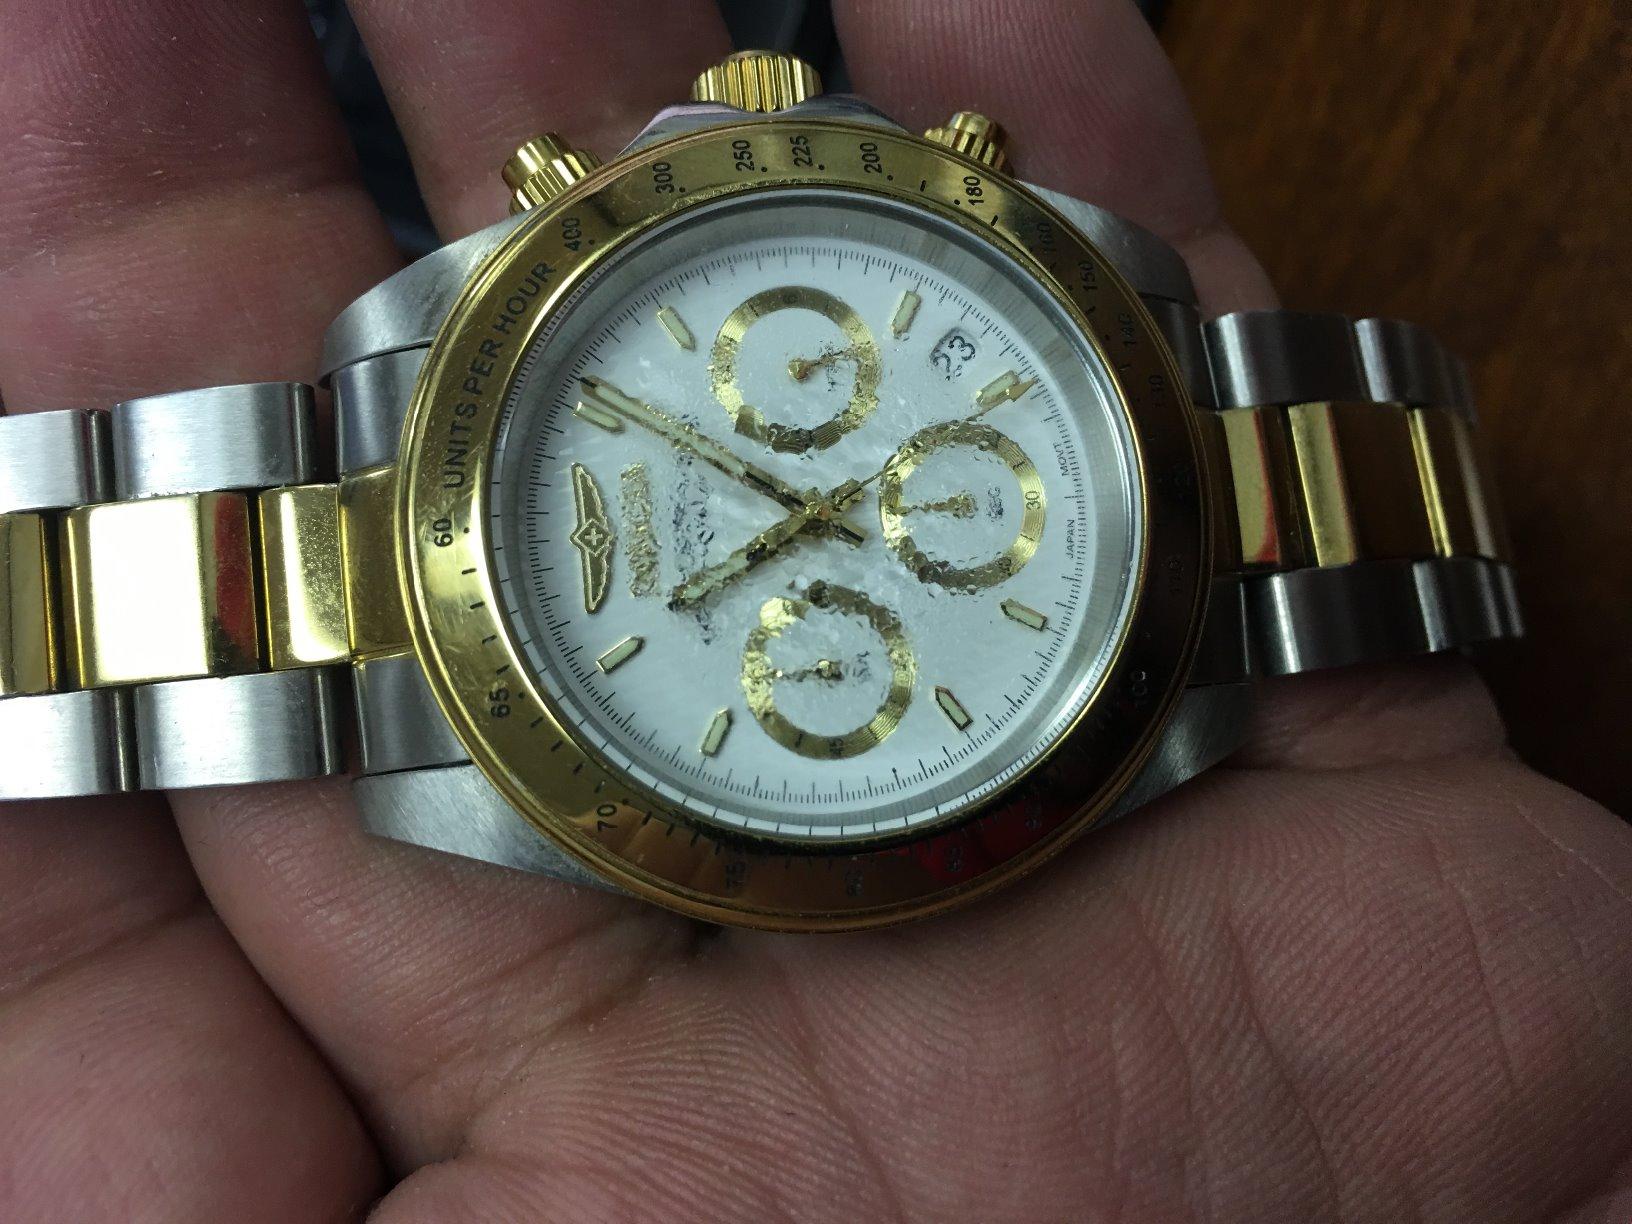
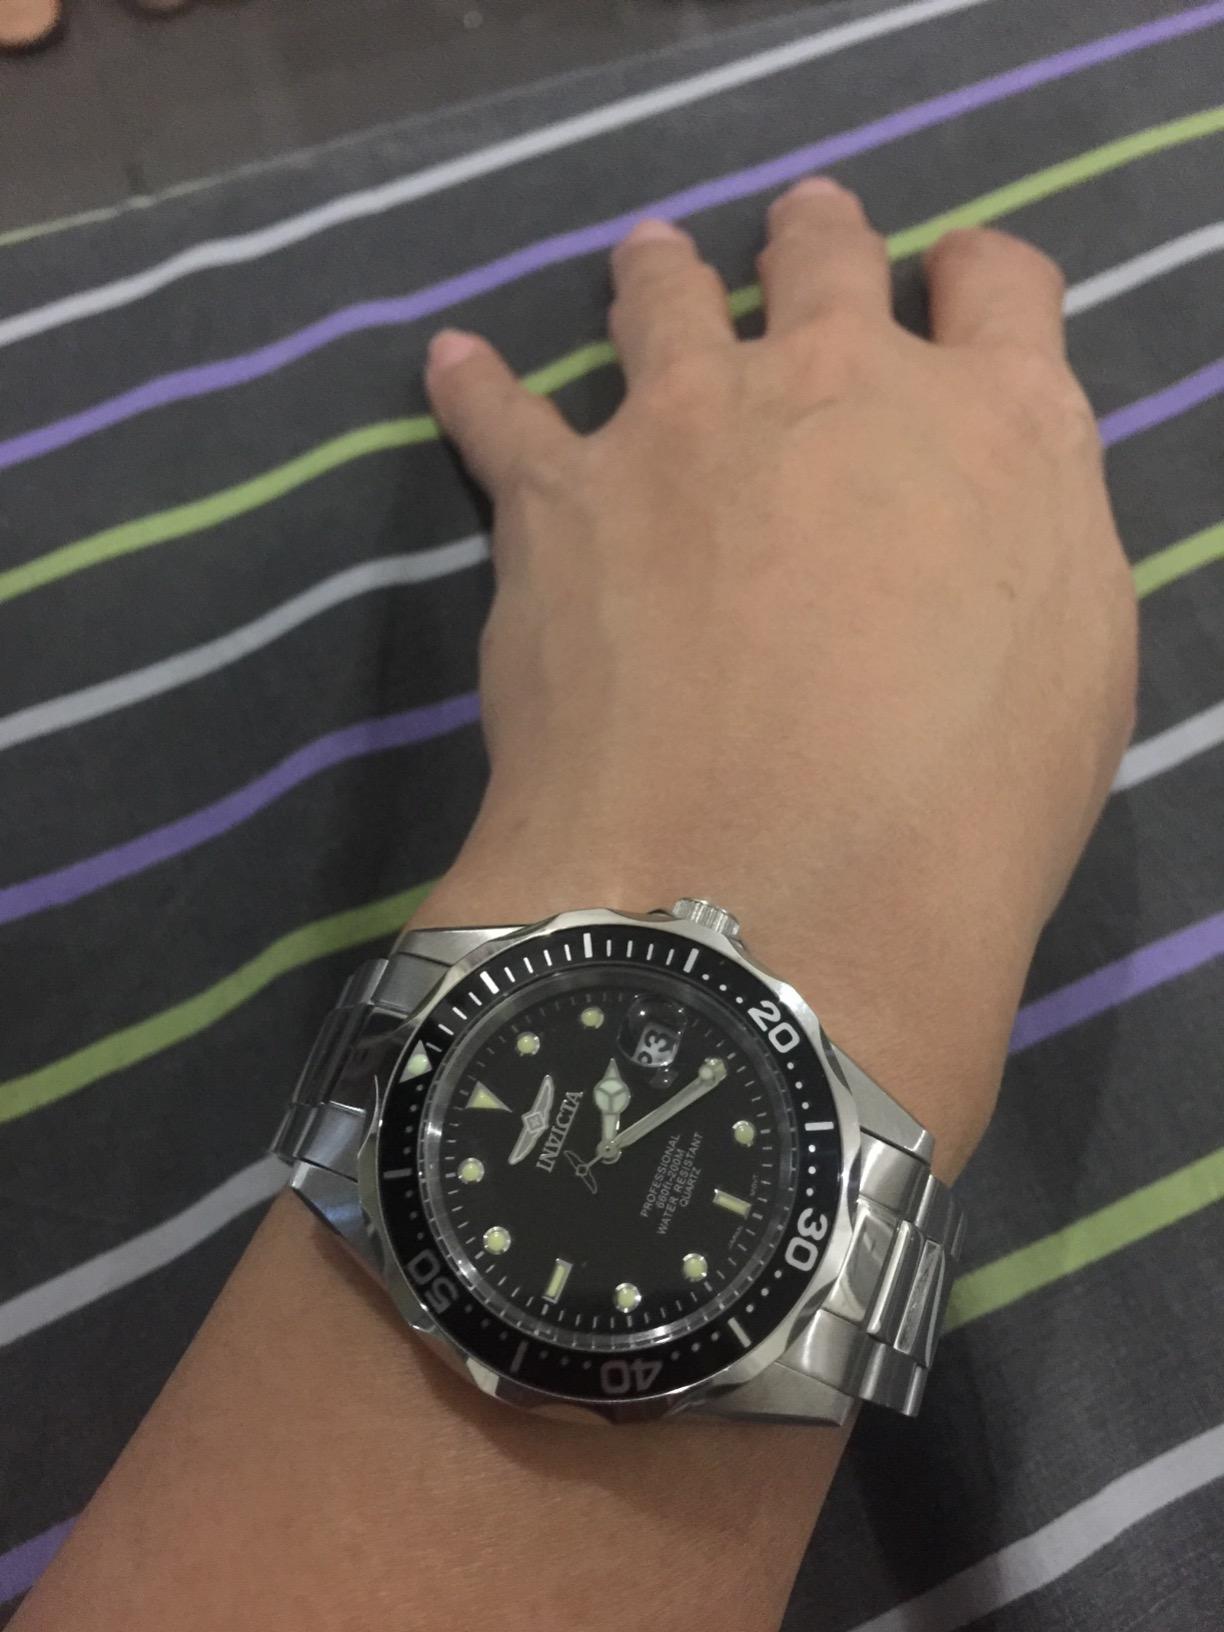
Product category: accessories_watch
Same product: no